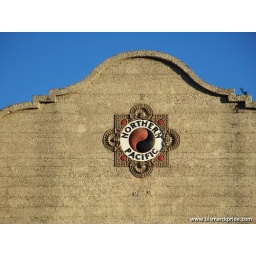
Northern Pacific Logo on the former train depot, built in 1900 - now home to Fiesta Villa Mexican Restaurant.